Cieren Fallon

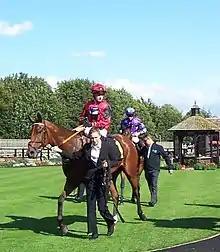
Cieren Fallon on Oxted at Newmarket July racecourse in August 2019

Cieren Richard Fallon (born 17 June 1999) is a British jockey who competes in flat racing.